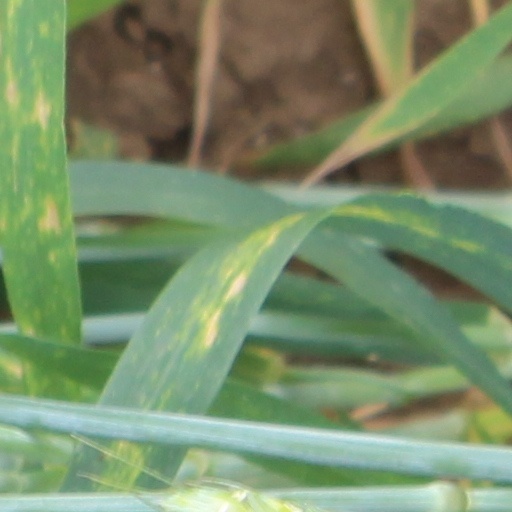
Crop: wheat